Biblioteca Museu Víctor Balaguer

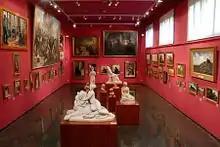
The arts gallery hall

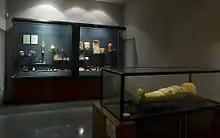
Egyptian hall

As the ancient collectors of the 19th century, the collection is divided into several subcollections because of Balaguer's multidisciplinary interest. Although the majority of the collection was given by Balaguer, the museum has incorporated and enriched his collections through the years with several donations and acquisitions. As of 2023, the museum's artistic holdings consist of 10,500 different objects, with an emphasis on painting and sculpture of the 19th century. Since the year of its foundation, the Museo del Prado has deposited several works that are changed periodically. This deposit is often made up of Castilian, Andalusian and Valencian paintings from between the 16th and the 18th century, there are works from well-known artists such as El Greco, Francisco Goya or Jusepe de Ribera among others. The museum also preserves the municipal Catalan painting collection of the 19th century that until 1996 was shown at Castell de la Geltrú.